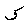
Label: 5